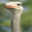
Label: bird